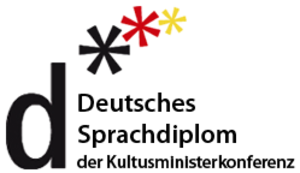
Le diplôme de langue allemande de la conférence permanente des ministres de l'Éducation et la Culture est un examen linguistique d’allemand langue étrangère ou langue seconde qui peut être passé après plusieurs années d'aprentissage de l’allemand. Actuellement, environ 50 000 candidats passent cet examen chaque année, principalement des élèves entre 14 et 19 ans. Le diplôme de langue allemande premier niveau atteste aux étrangers les connaissances suffisantes de l’allemand pour être admis dans un collège d’enseignement propédeutique "Studienkolleg" en allemand, le diplôme de langue allemande deuxième niveau atteste aux étrangers les connaissances de l’allemand suffisantes pour être admis dans un établissement d’enseignement supérieur en Allemagne.